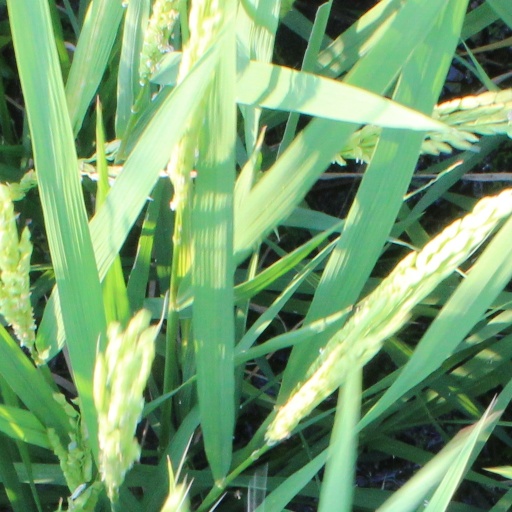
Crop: rice